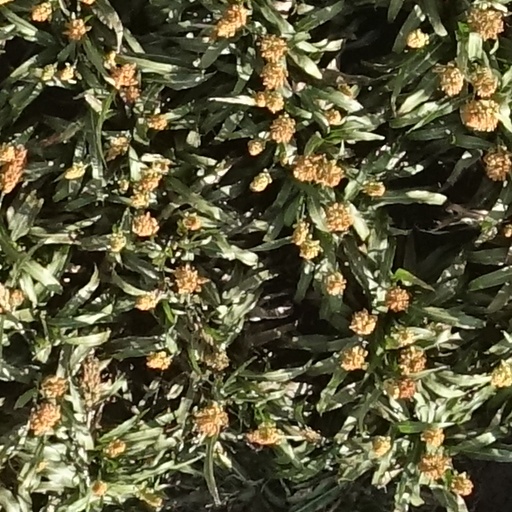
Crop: sorghum